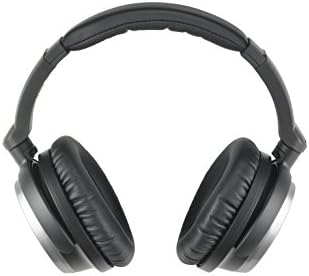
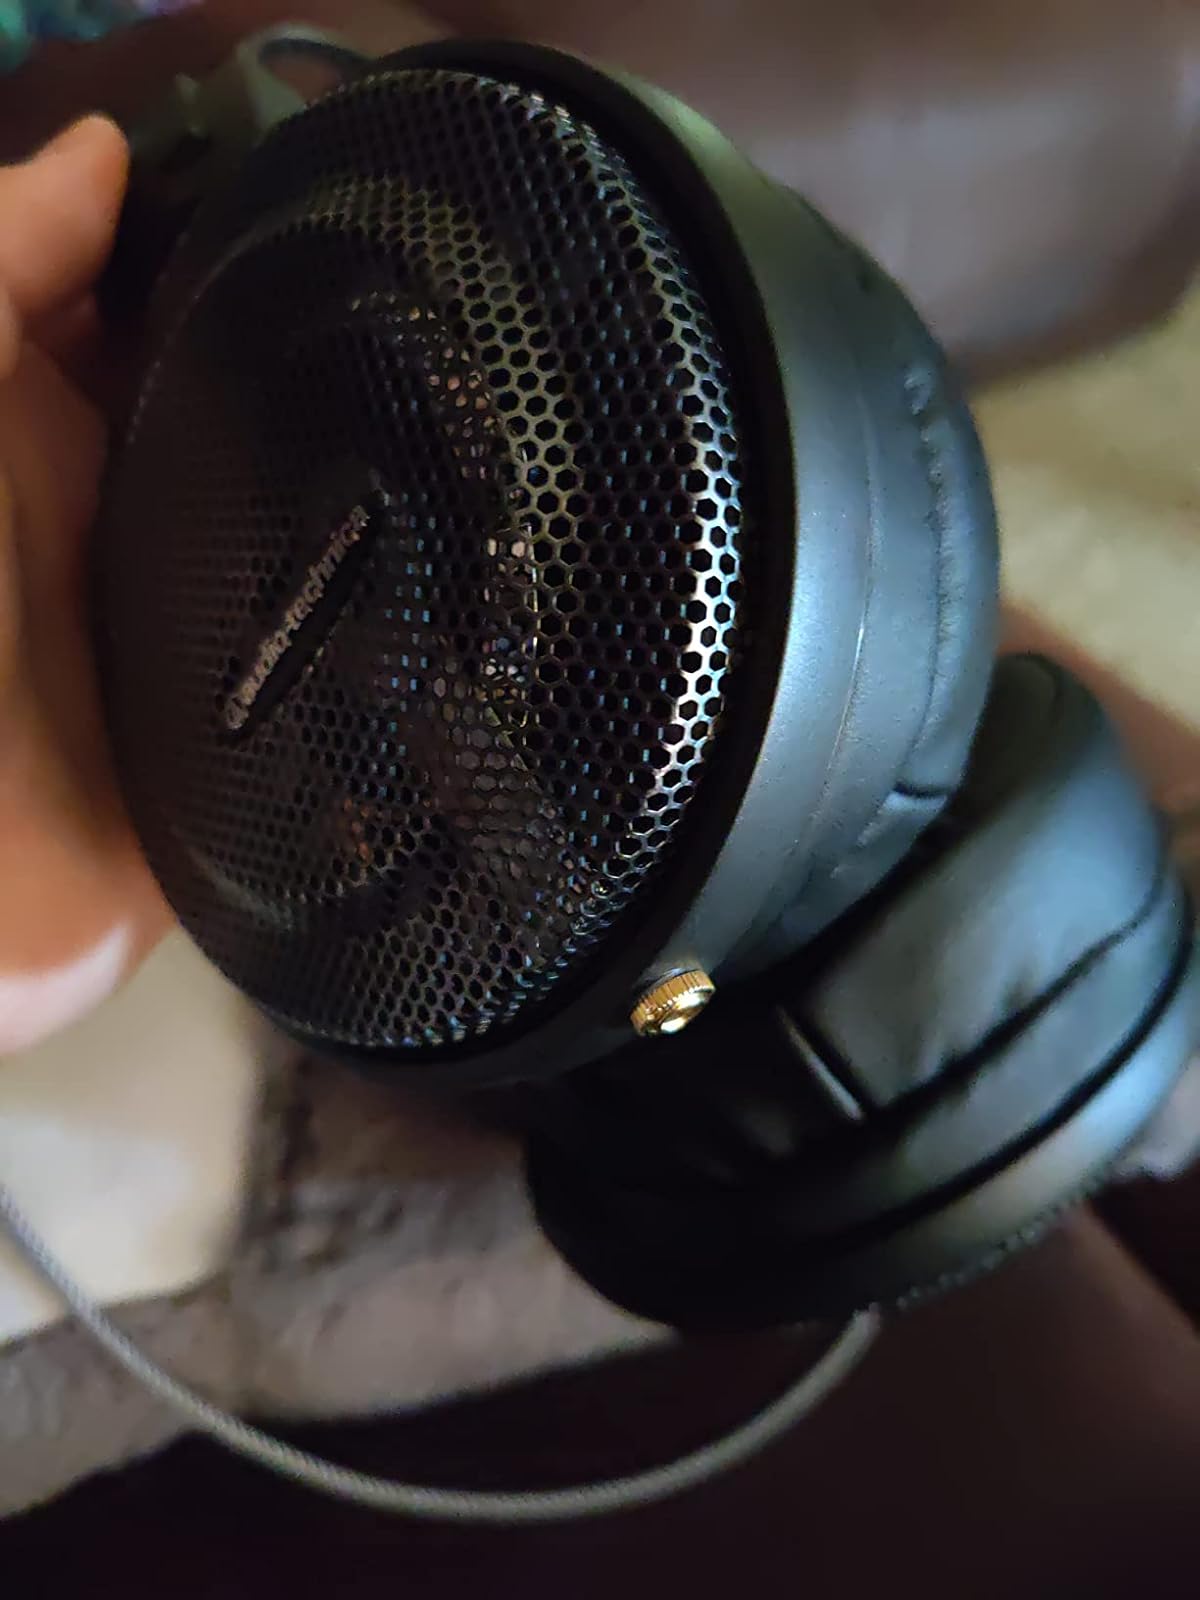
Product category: headphones
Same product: no